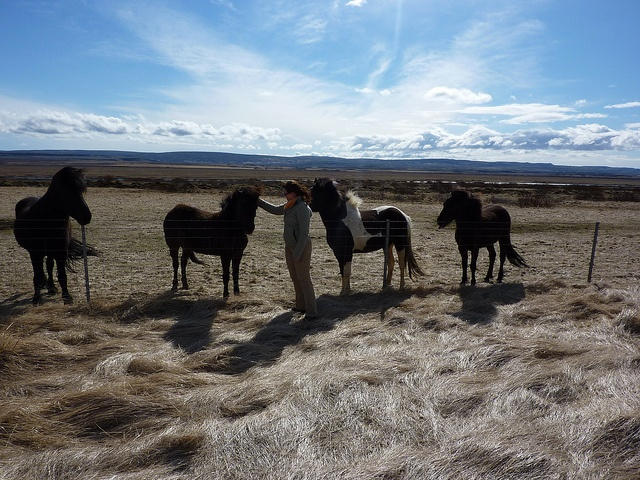
A woman petting brown horses on top of a field.
A girl interacting with four horses in a field
a woman with four horses at the field with grass
A person standing in a field with some pretty horses.
A WOMAN IS AT THE FENCE LINE OF THE PASTURE PETTING A GROUP OF HORSES